Alberto Campo Baeza

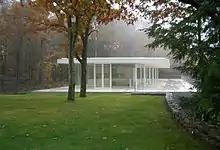
Exterior view of the Olnik Spanu House (New York) Photo: Miguel Quismondo

Alberto Campo graduated from the Universidad Politécnica de Madrid in 1971 and received his PhD in 1982.